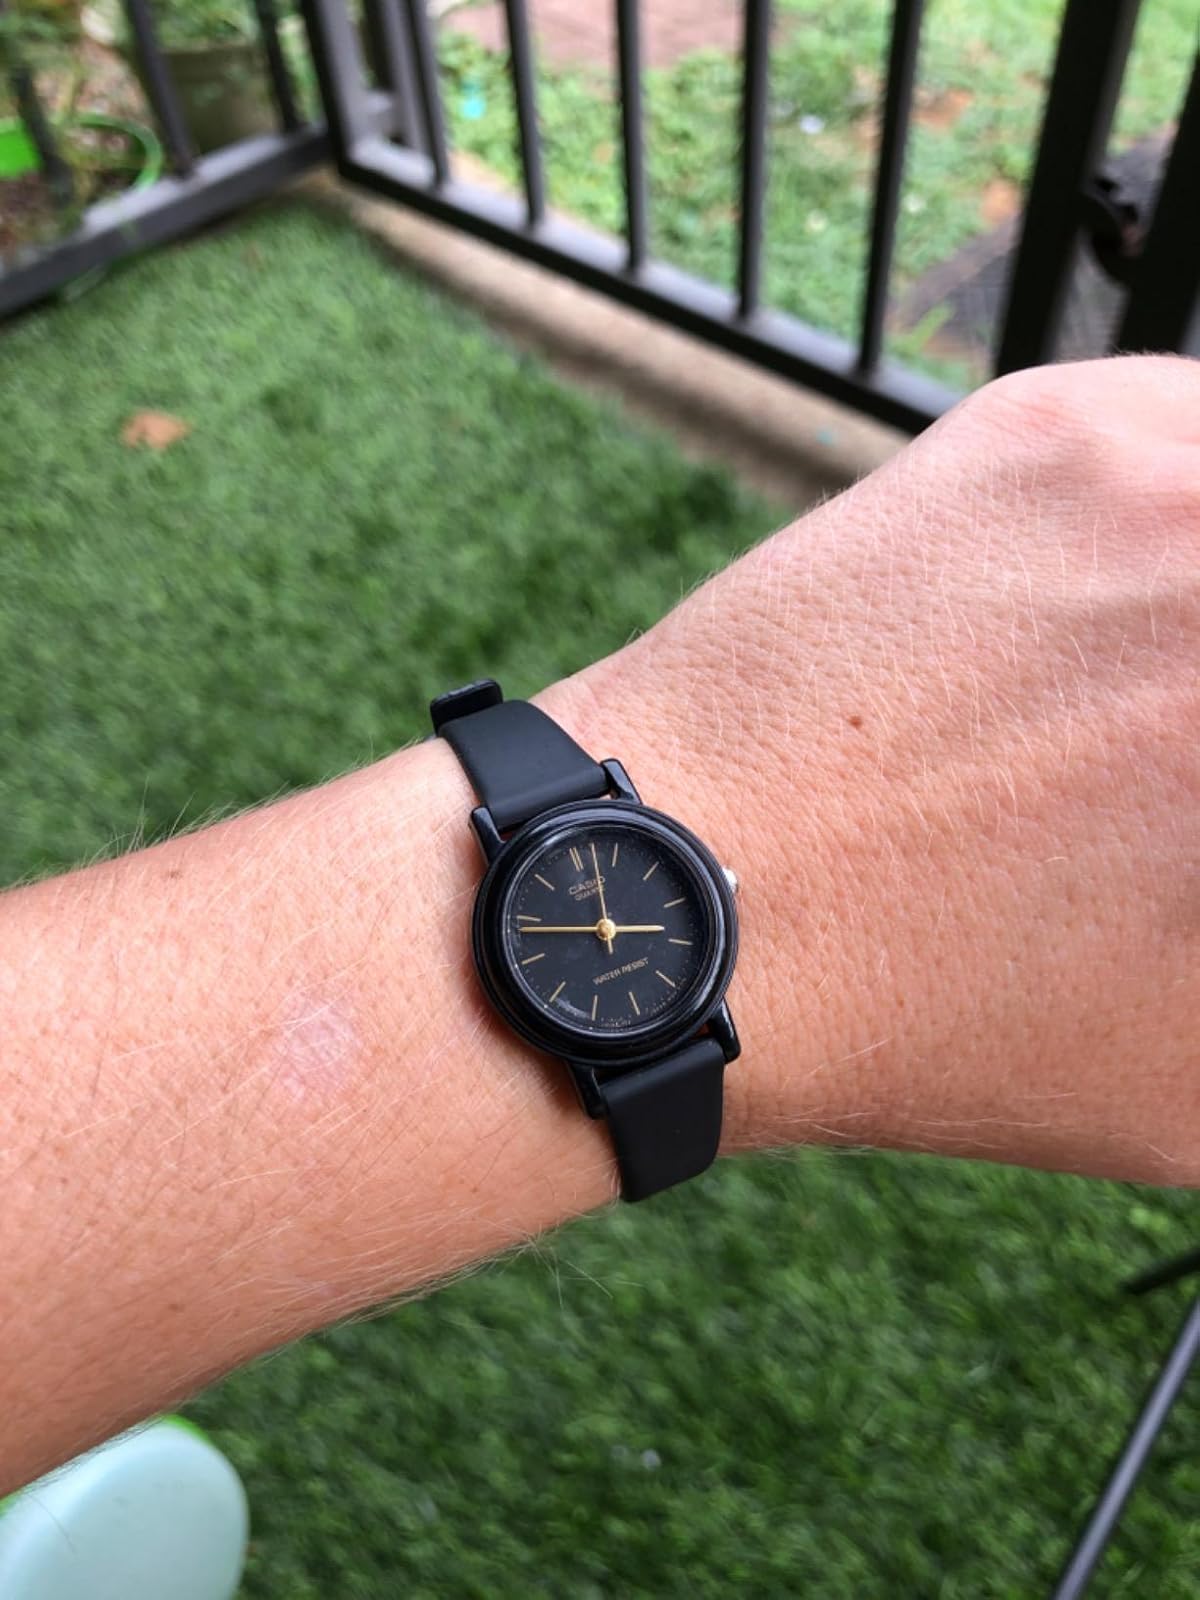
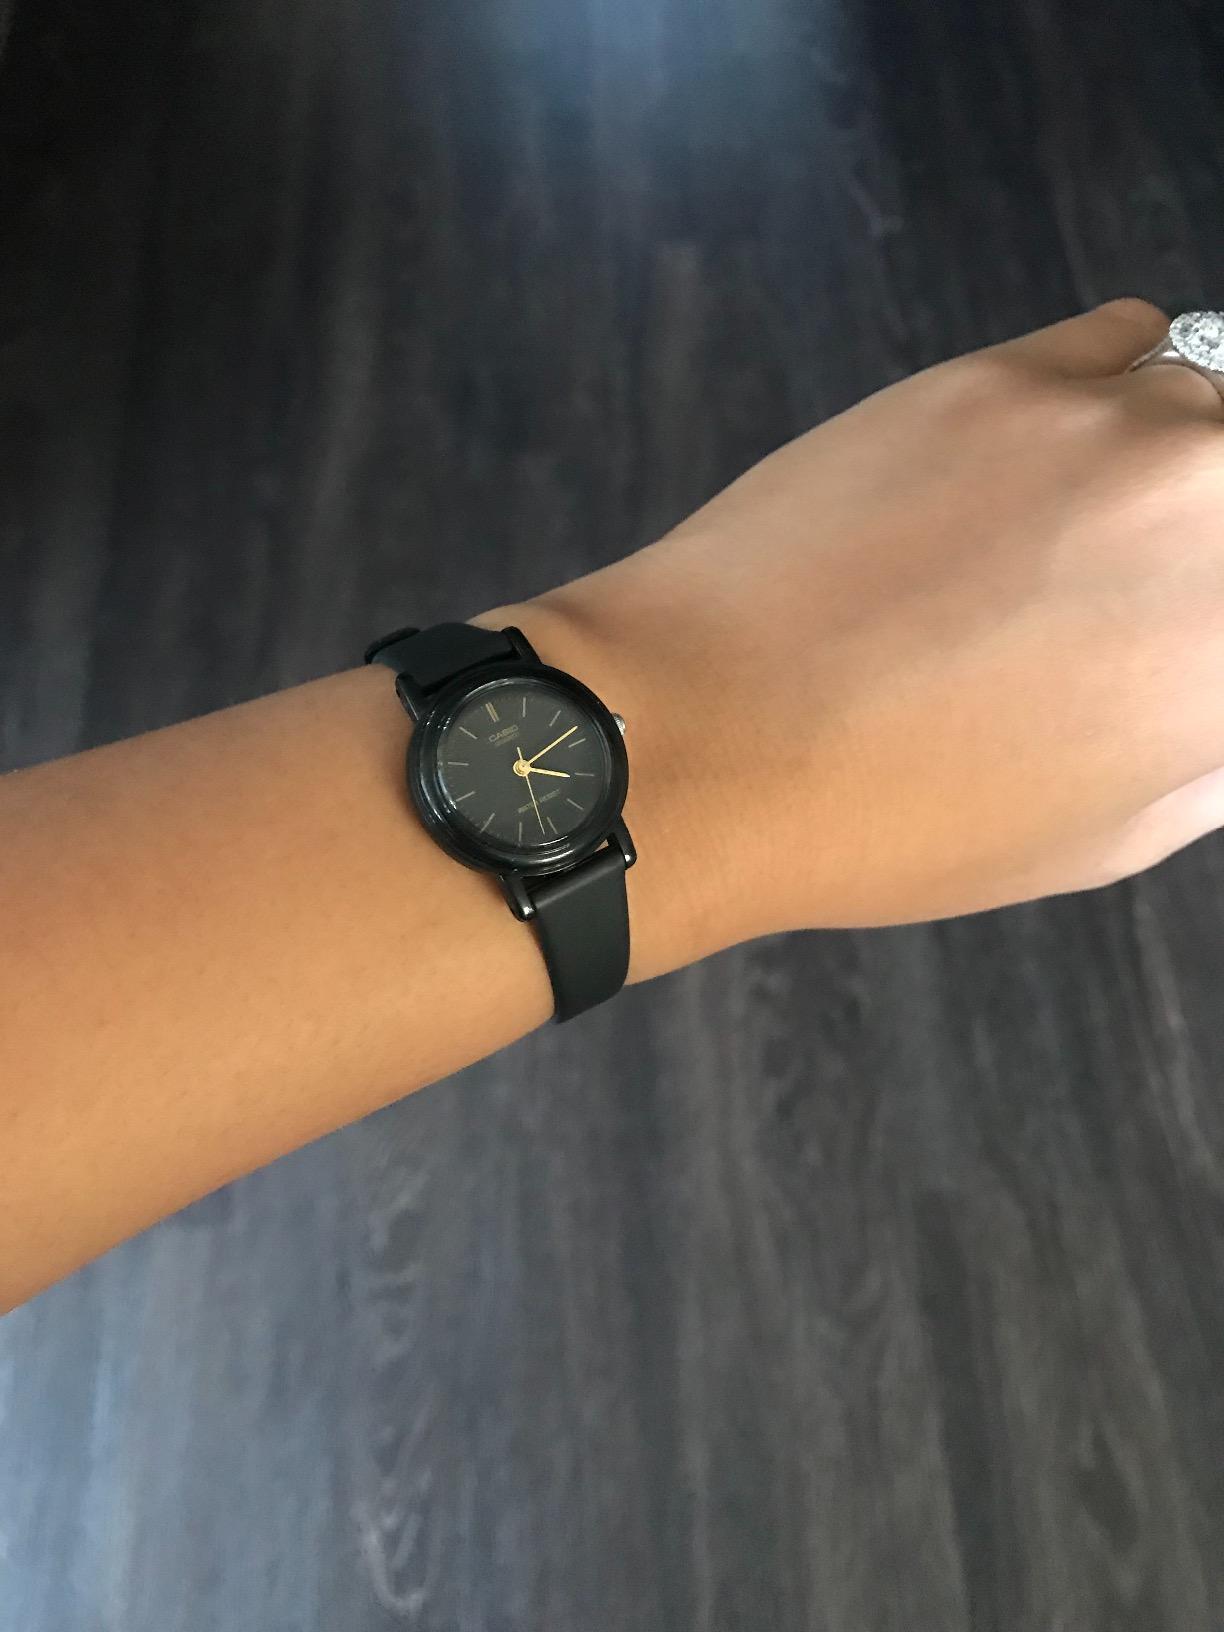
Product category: accessories_watch
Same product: yes